Kawasaki Ninja 250R

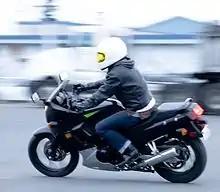
The Ninja 250R is popular in motorcycle training

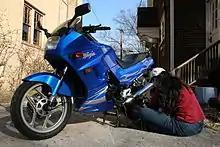
Cleaning the chain on a Ninja 250R

The Ninja 250R's particular ergonomics, chassis design, and engine placement have resulted in a motorcycle that straddles the standard and sport classes. The Ninja's riding posture also falls between standard and sport.